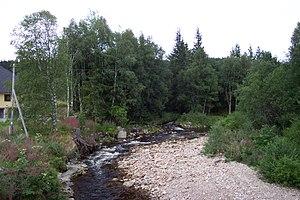
Le Parc national de la Šumava est une zone boisée en République tchèque qui est protégée par un statut spécial de protection de l'environnement. Ce statut du parc est régi par la loi n°114/1992 sur la nature et la protection du paysage. NP Šumava est le plus grand des parcs nationaux de la République tchèque. L'objet principal de la protection du parc réside principalement dans le développement de communautés biologiques uniques.